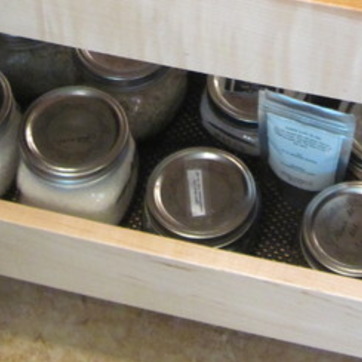
Material: metal